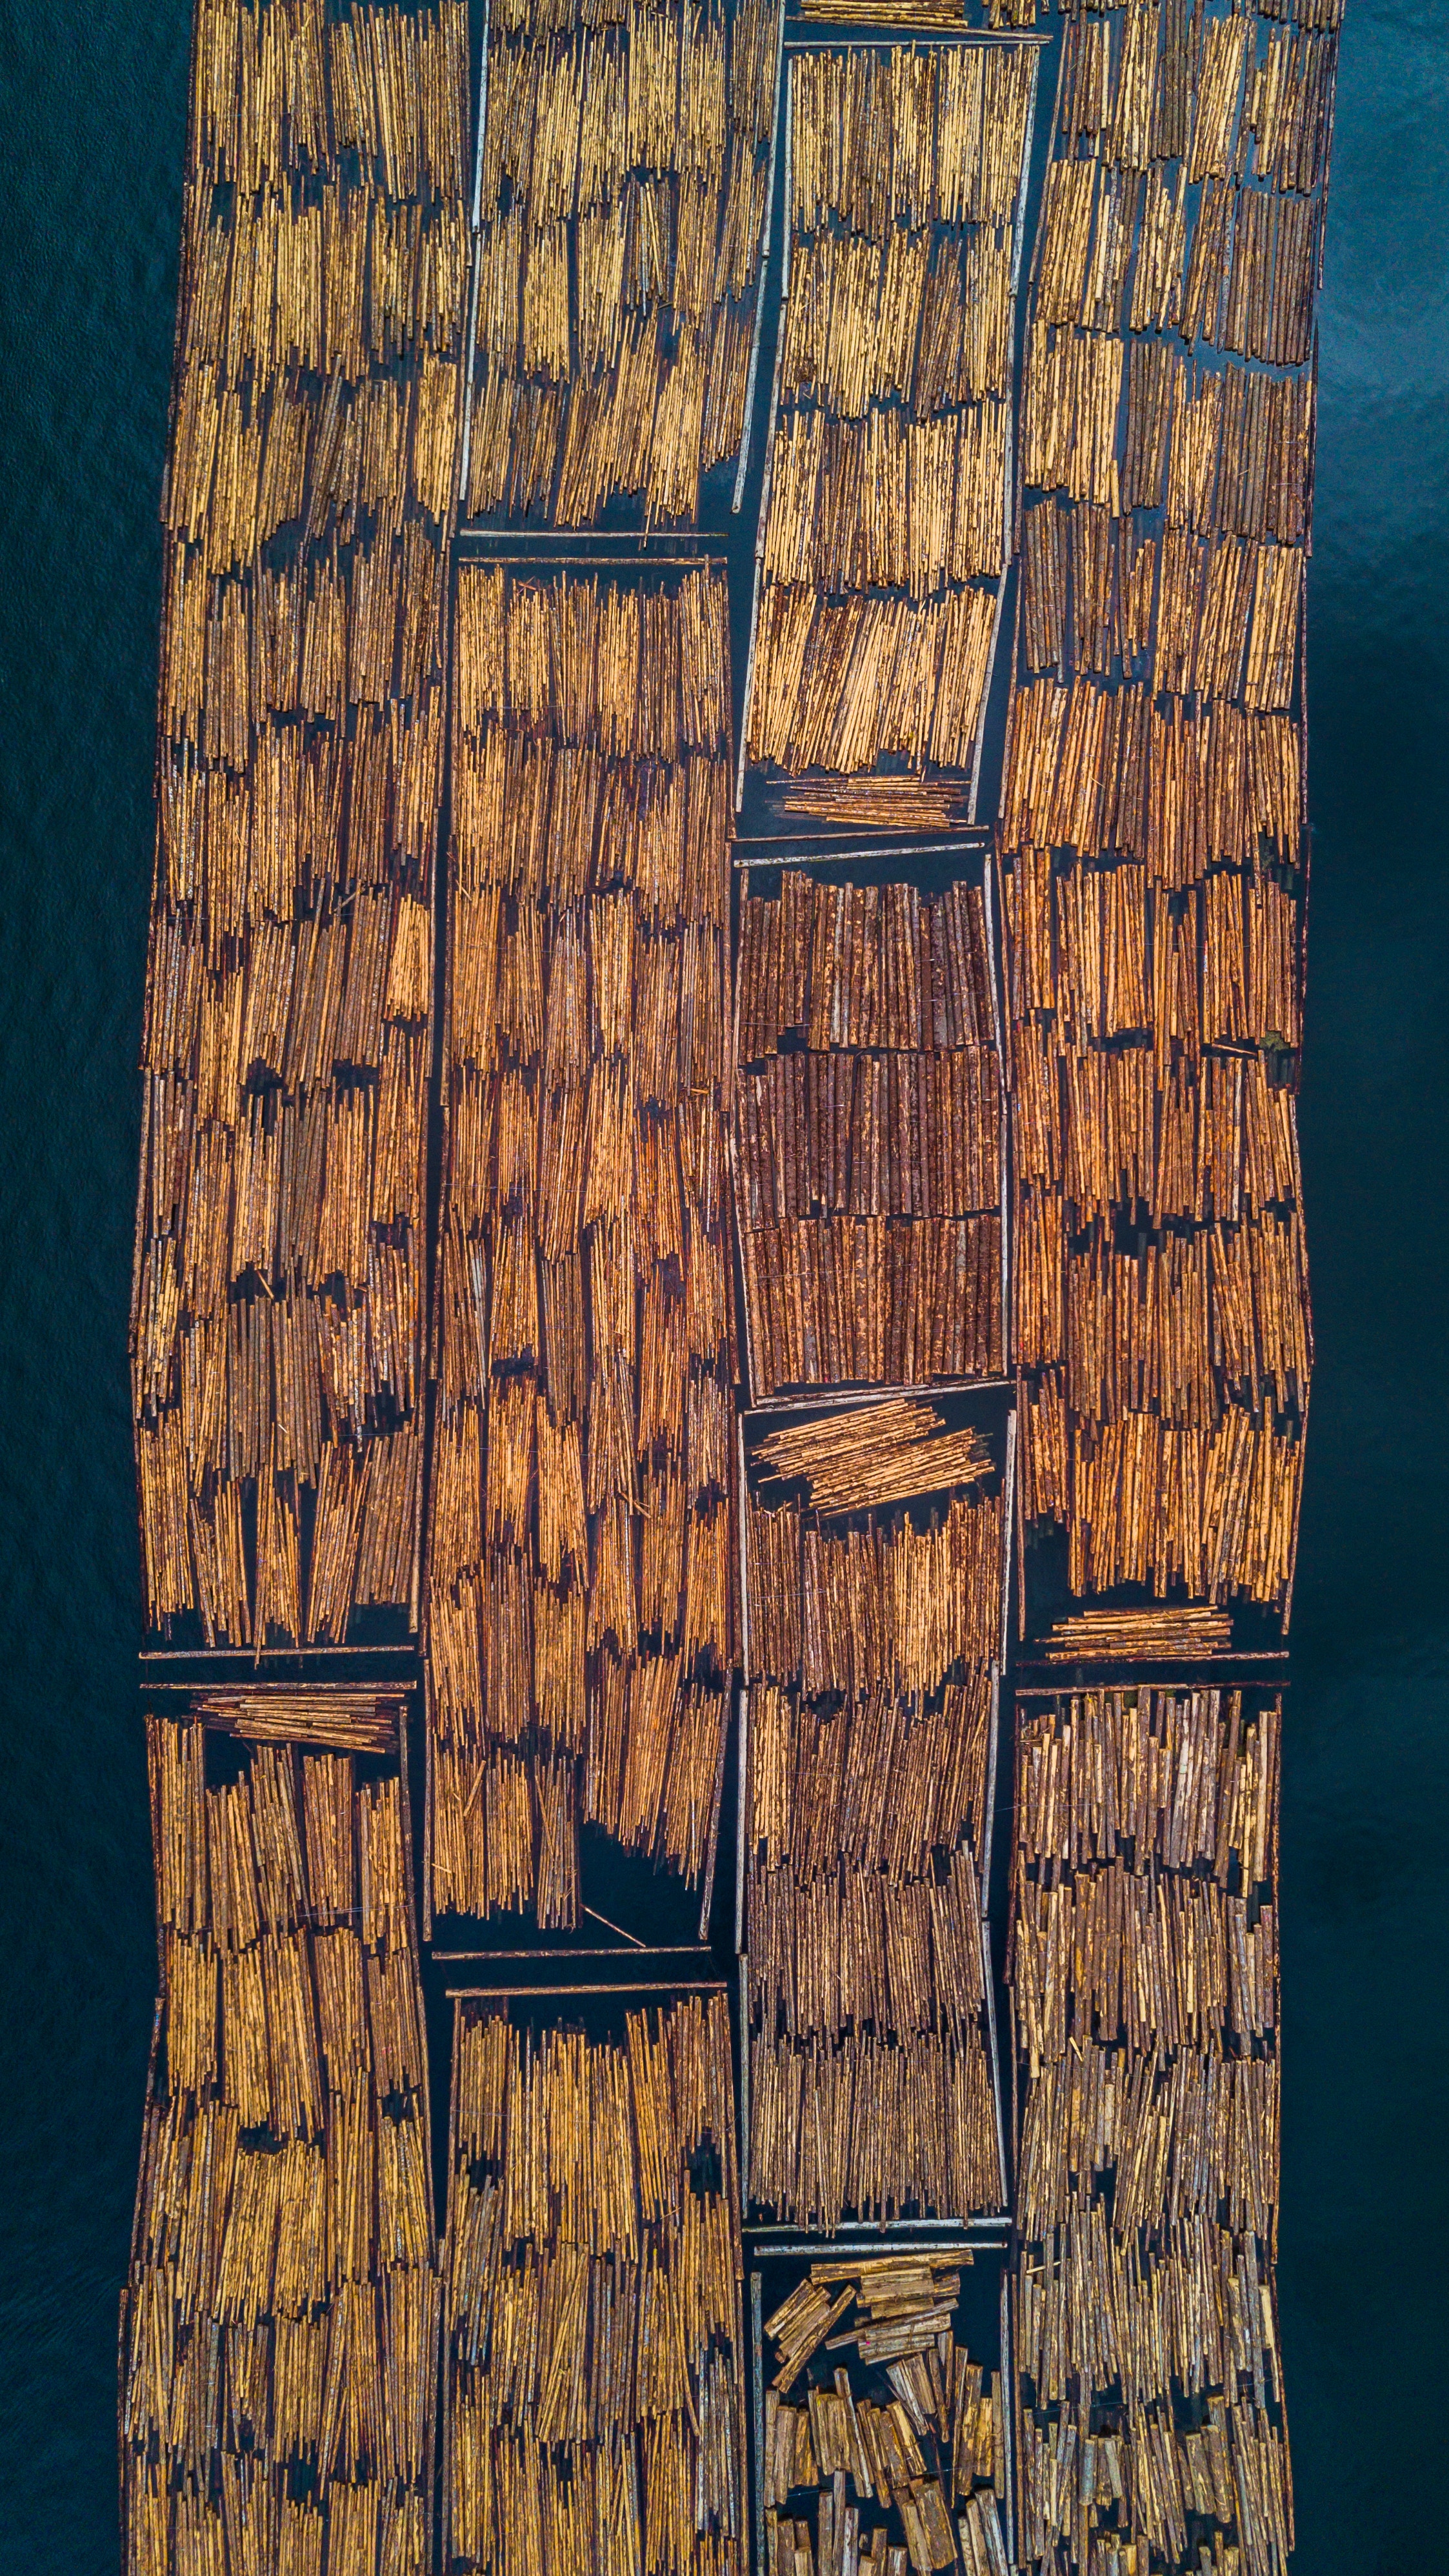
wood, texture, trunk, pattern, wood stain